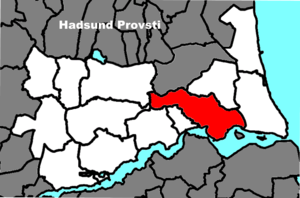
Oue Sogn
Oue Sogns beliggenhed i Hadsund Provsti.
Sognets beliggenhed i Hadsund Provsti.
Oue Sogn er et sogn i Hadsund Provsti. Sognet ligger i Mariagerfjord Kommune; indtil Kommunalreformen i 1970 lå det i Hindsted Herred. I Oue Sogn ligger Oue Kirke.